Heikki Kovalainen

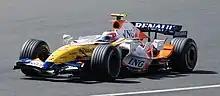
Kovalainen at the 2007 British Grand Prix

Kovalainen scored his first World Championship point in his second Grand Prix at Sepang, Malaysia, and followed this with a ninth place in Bahrain. He then secured seventh place in Barcelona, outperforming teammate Giancarlo Fisichella, but finished down the order in Monaco, in 13th.